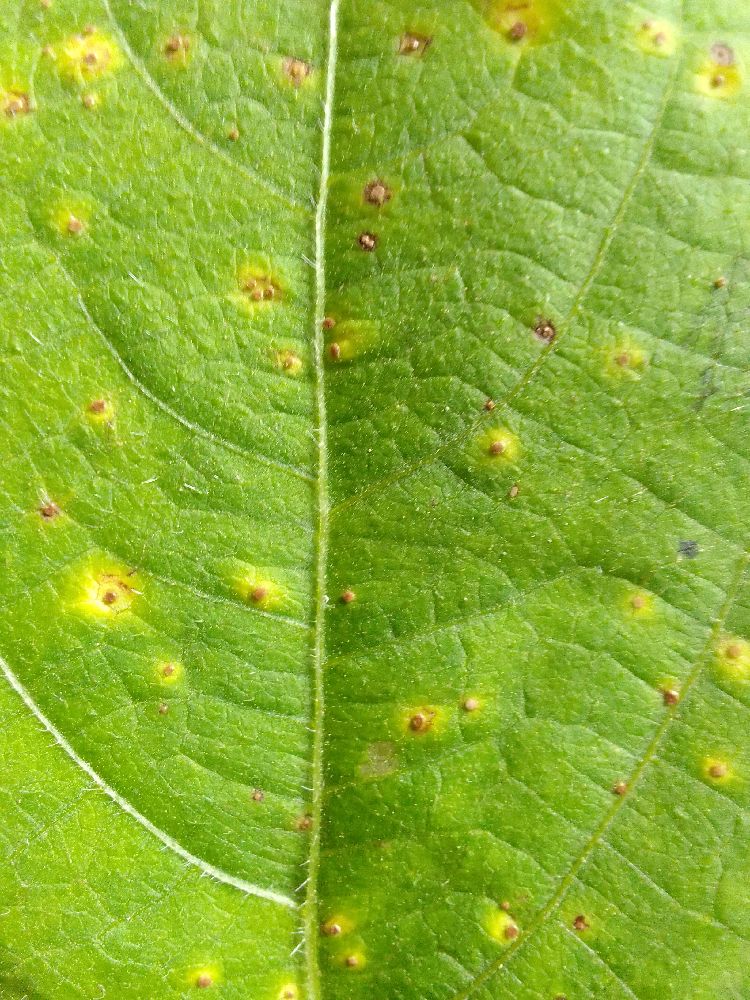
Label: rust